Jan van Eyck

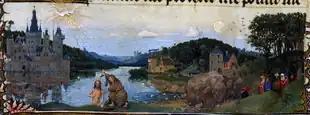
"Bas-de-page" of the "Baptism of Christ", Hand G, Turin. Milan Filio 93v, Inv 47.

Since 1901 Jan van Eyck has often been credited as the anonymous artist known as Hand G of the Turin-Milan Hours. If this is correct, the Turin illustrations are the only known works from his early period; according to Thomas Kren the earlier dates for Hand G precede any known panel painting in an Eyckian style, which "raise[s] provocative questions about the role that manuscript illumination may have played in the vaunted verisimilitude of Eyckian oil painting."